La figlia di Elisa – Ritorno a Rivombrosa

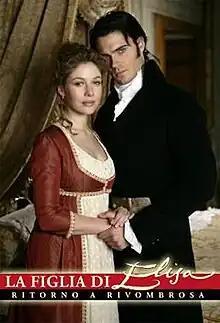

La figlia di Elisa-Ritorno a Rivombrosa It is an Italian television series broadcast in 2007, a spin-off of Elisa di Rivombrosa. The cast of the series mother, remain only Sabrina Sirchia (Bianca), Danilo Maria Valli (Gasparo), Giovanni Rizzuti (Titta), Simona Mastroianni (Giannina), Jane Alexander (Lucrezia) and Alessandra Barzaghi that in the first season of the series played a mother nun, while in the spin-off plays the marquis Costanza Granieri. The direction is entrusted to Stefano Alleva, former director of the second part of episodes of the second and final season of the original series.